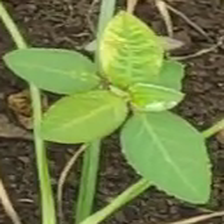
Weed species: Moti_dudhi(Euphorbia_geneculata_L)